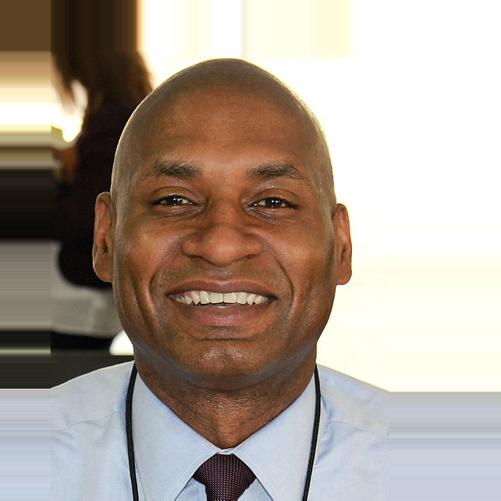
Age: 43